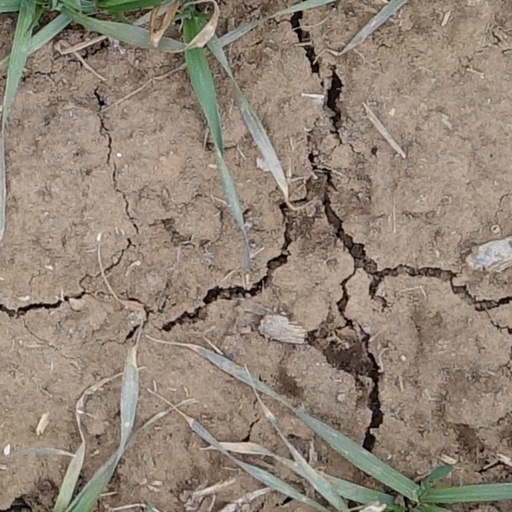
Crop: wheat